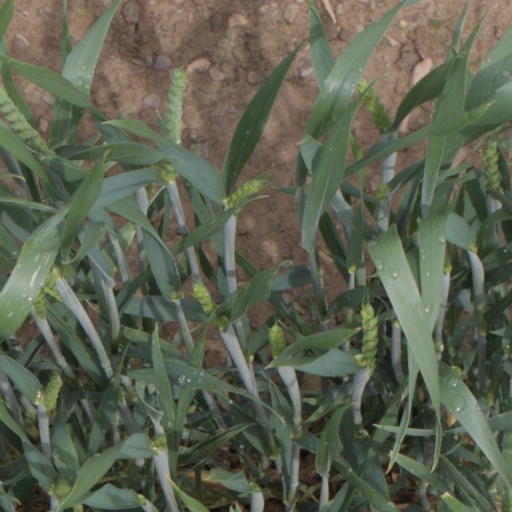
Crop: wheat